Primera Air Scandinavia

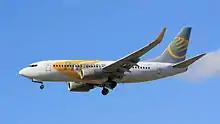
Primera Air Boeing 737-700

Primera Air Scandinavia began as the airline JetX (IATA: GX, ICAO: JXX) in Iceland. The company was founded in 2003 and received its air operator's certificate in May 2004. Initially the airline flew a single McDonnell Douglas MD-82 but soon added a second one. Between July and October 2004, scheduled flights were carried out of Forlì in Italy. Flights were subsidized by local authorities, but the operation was impaired by non-payment of subsidies and further issues.